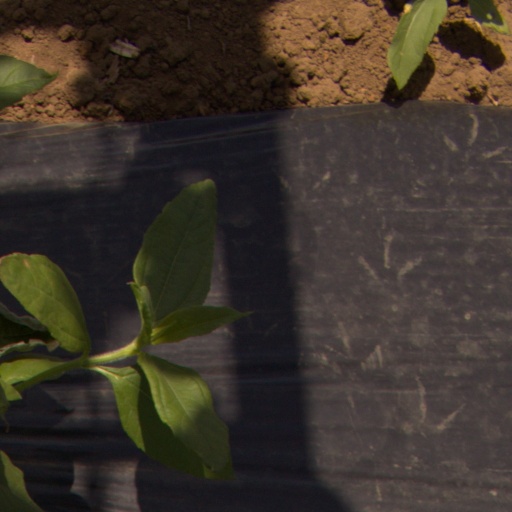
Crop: Jerusalem artichoke